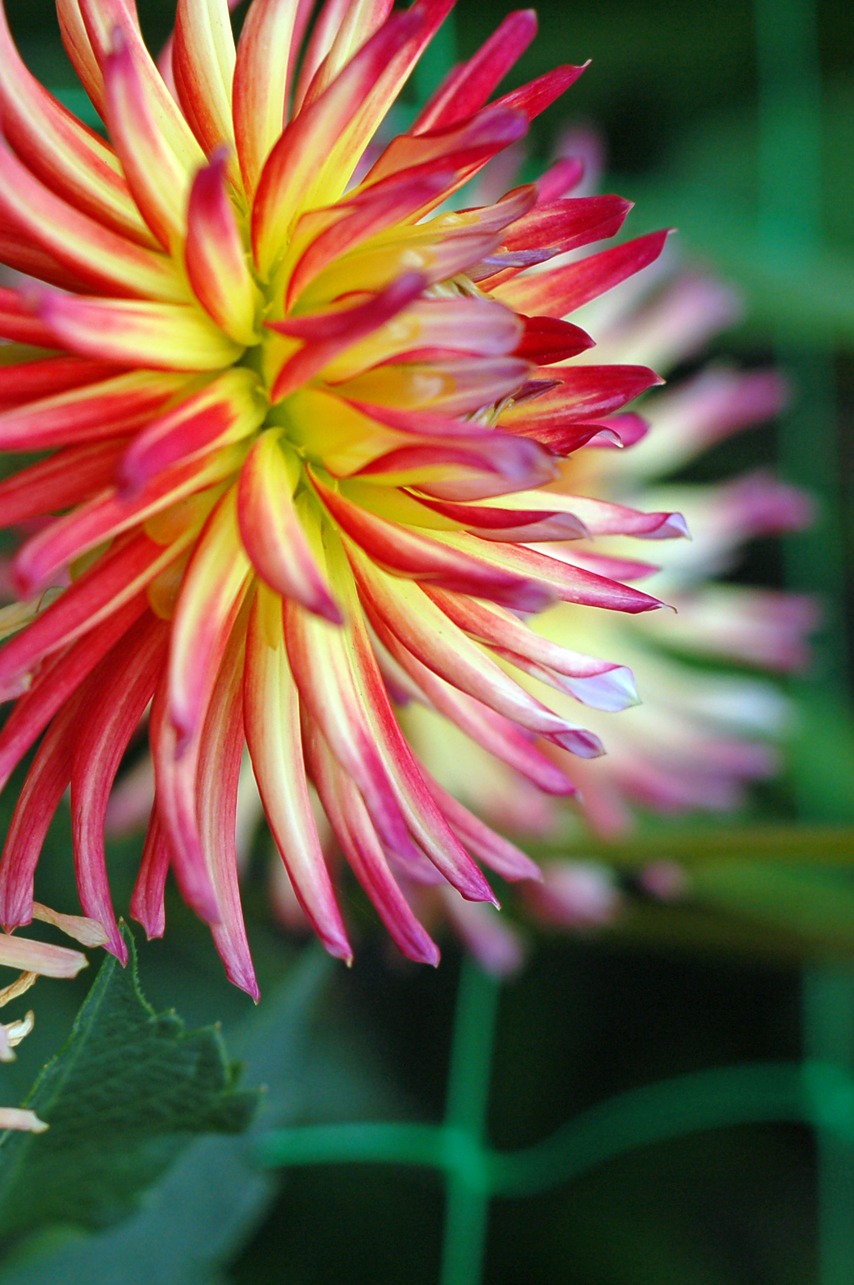
plant, photography, flower, petal, dark, floral, green, botany, yellow, garden, flora, close up, dahlia, background, dreamy, macro photography, flowering plant, daisy family, plant stem, land plant